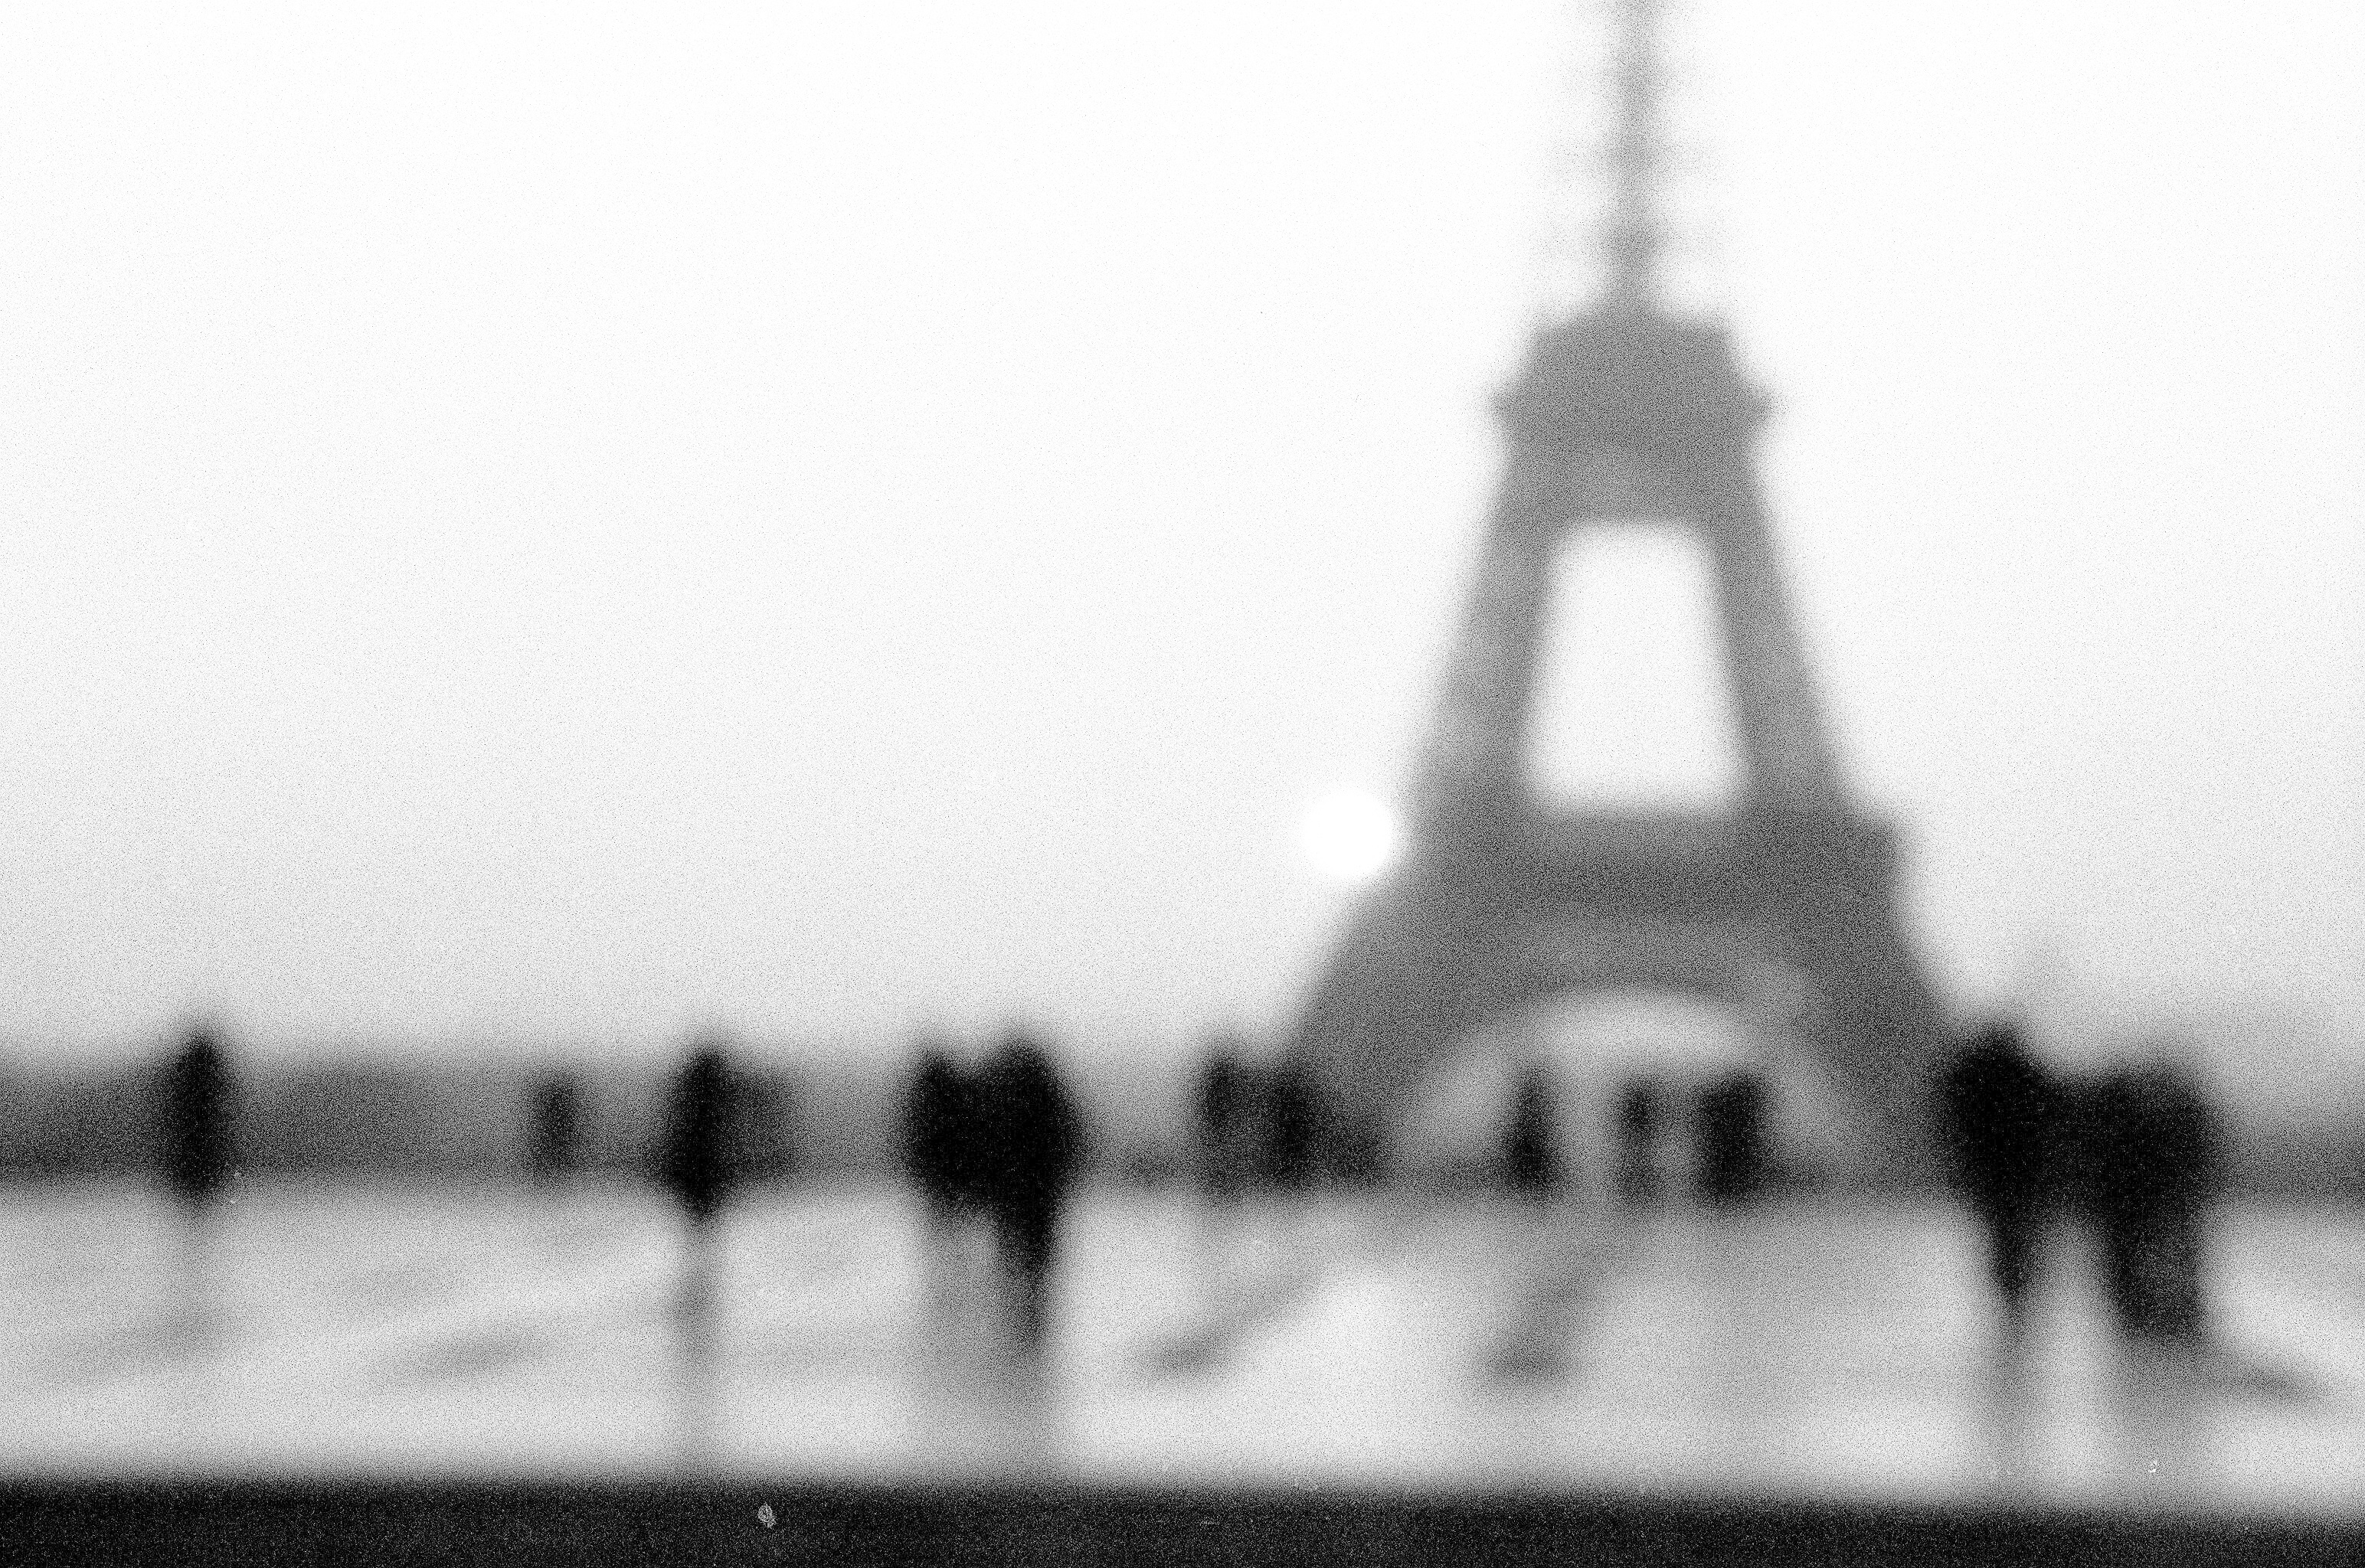
silhouette, black and white, skyline, photography, tower, black, monochrome, shape, monochrome photography, atmospheric phenomenon